Lolicon

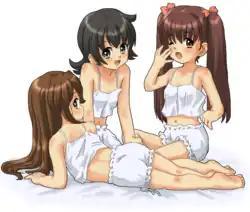
A manga-style depiction of young girls wearing lingerie. "Lolicon" artwork often blends childlike characteristics with erotic undertones.

In Japanese popular culture, is a genre of fictional media which focuses on young or young-looking girl characters, particularly in a sexually suggestive or erotic manner. The term, a portmanteau of the English-language phrase "Lolita complex", also refers to desire and affection for such characters ("loli"), and their fans. Associated mainly with stylized imagery in manga, anime, and video games, "lolicon" in "otaku" culture is generally understood as distinct from desires for realistic depictions of young girls, or real young girls as such, and is associated with "moe", or affection for fictional characters, often "bishōjo" (cute girl) characters in manga or anime.